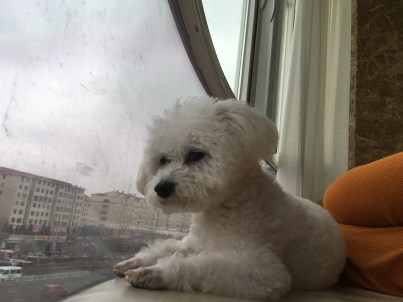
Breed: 3083-n000117-Bichon_Frise